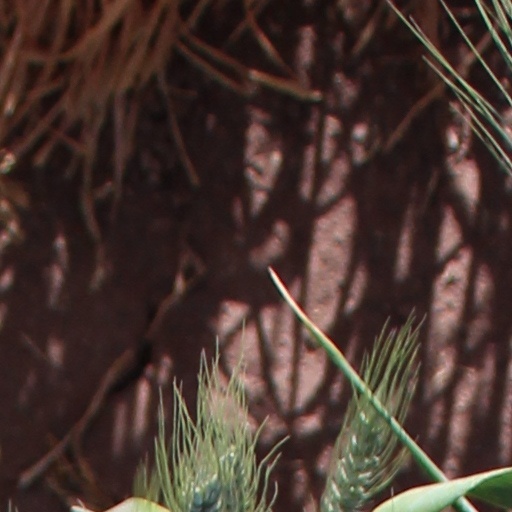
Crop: wheat